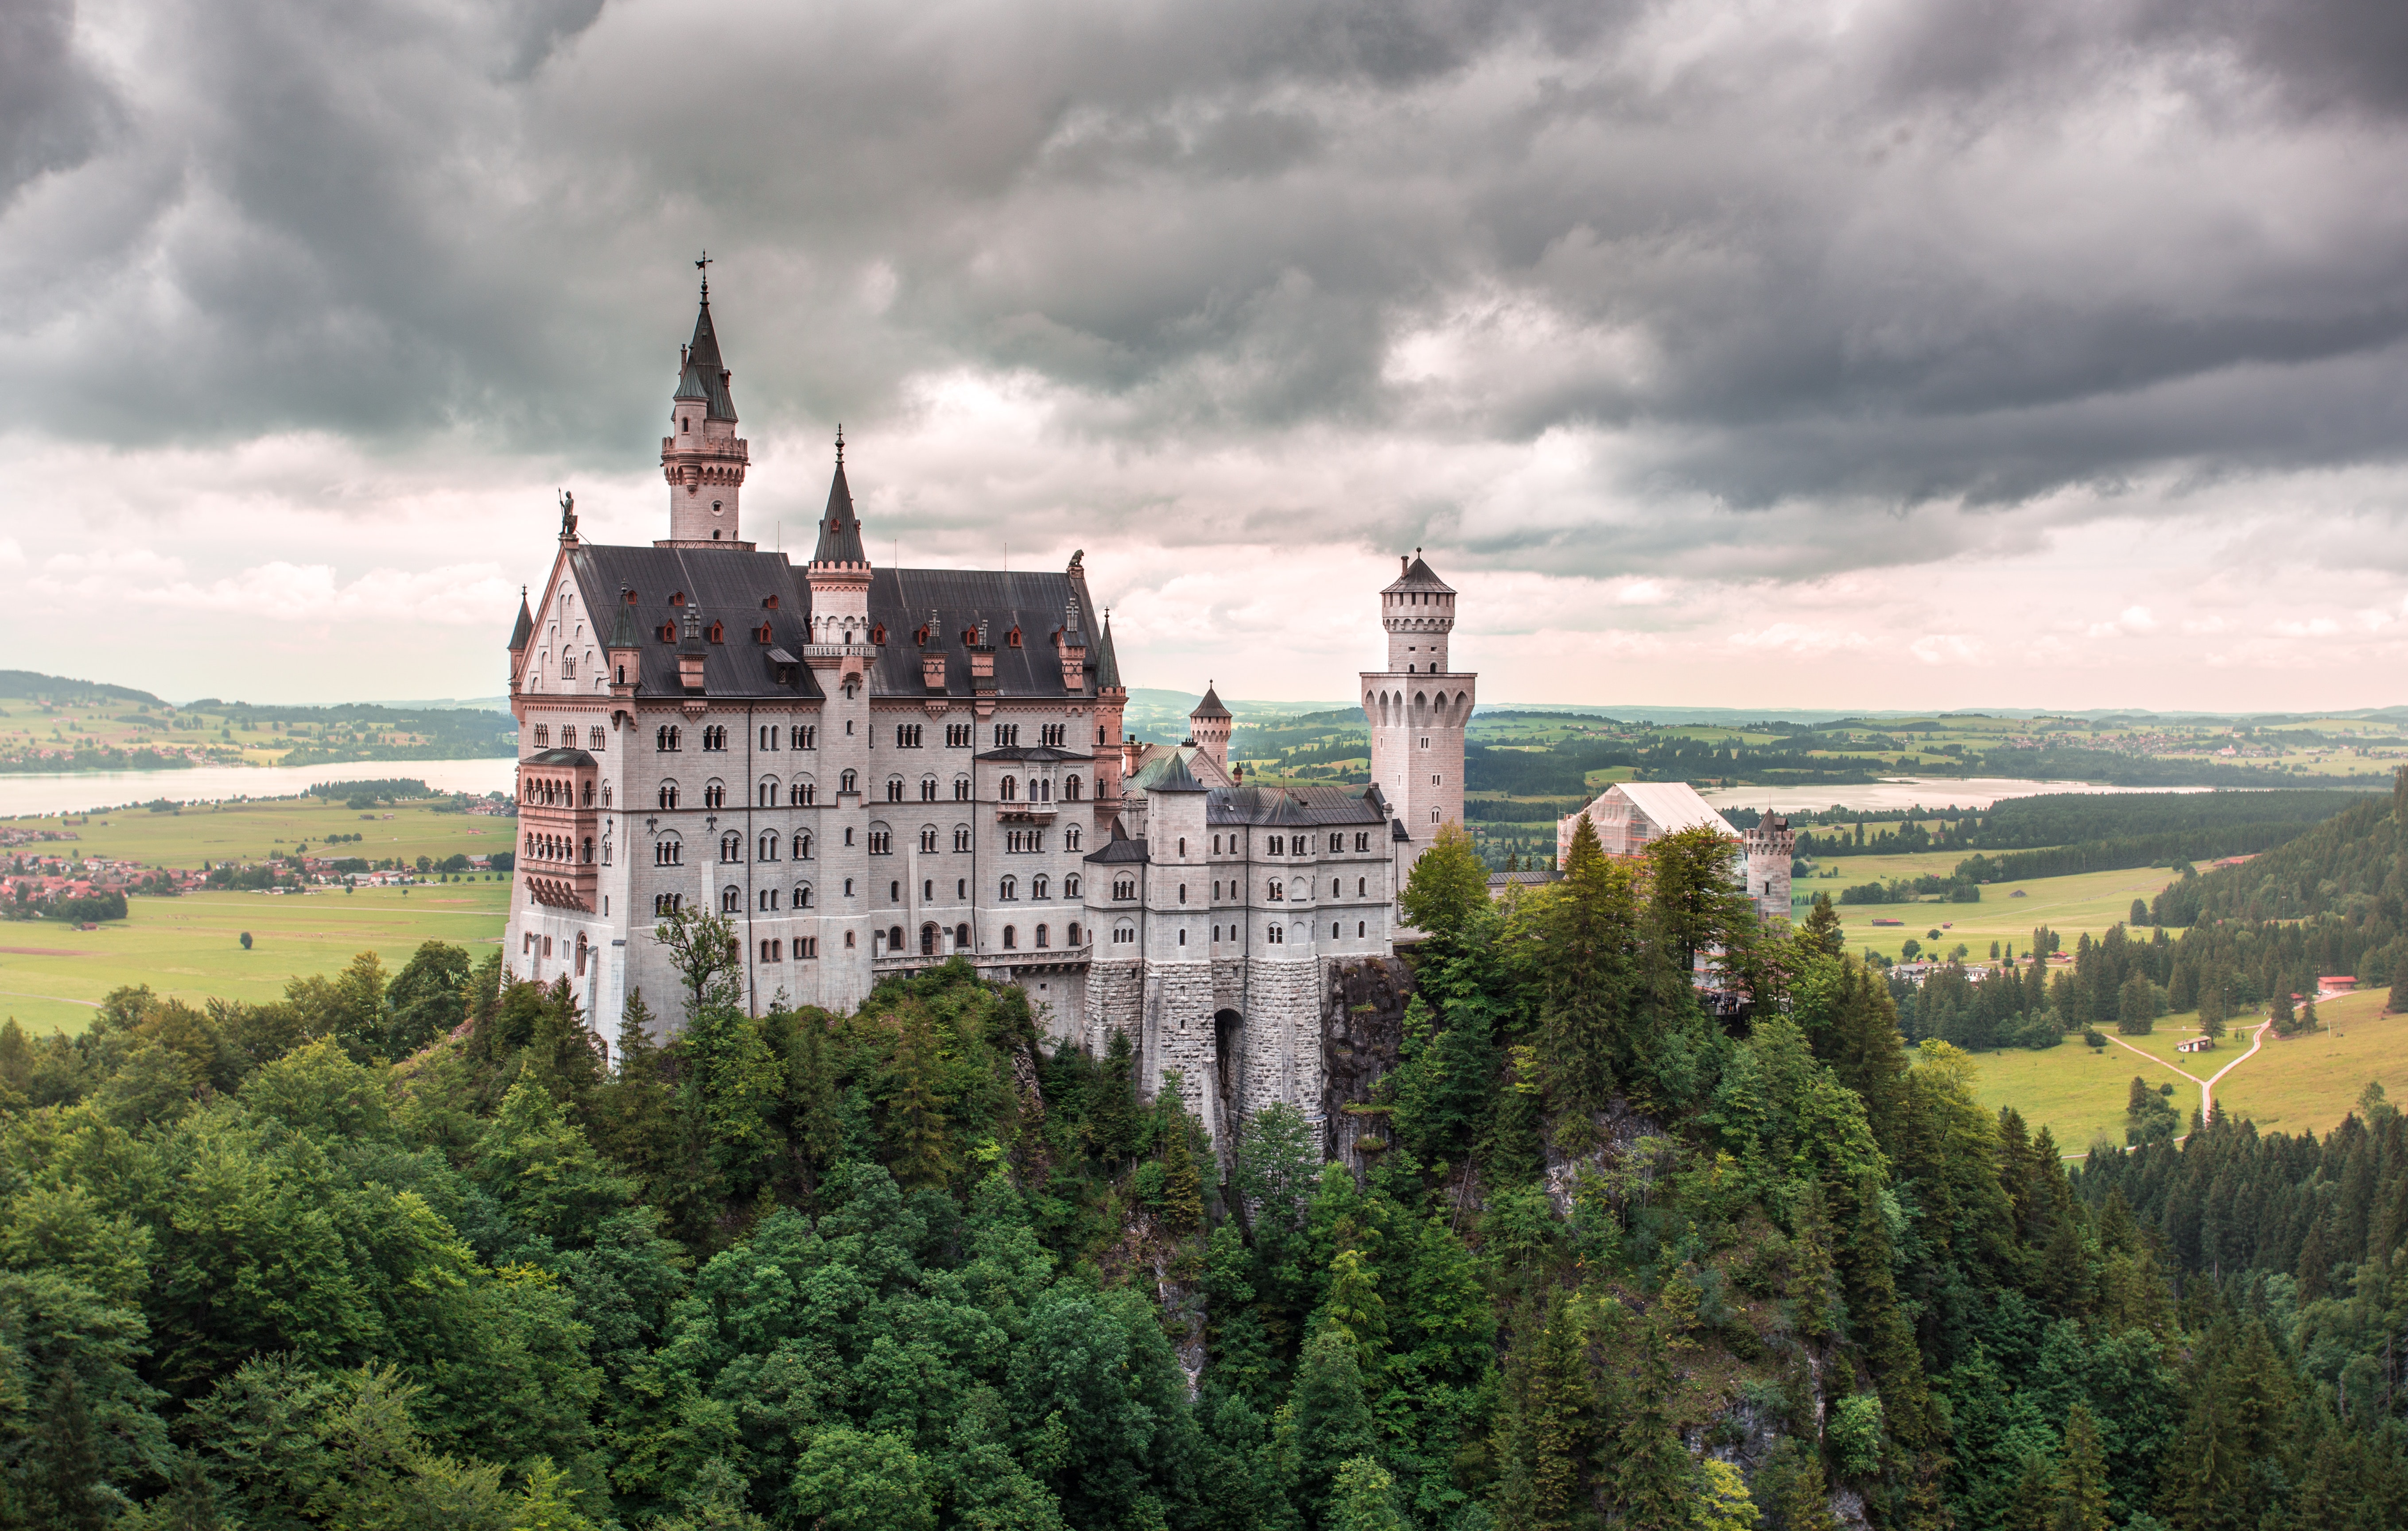
castle, landmark, sky, chateau, natural landscape, architecture, building, cloud, medieval architecture, highland, tree, stately home, hill station, landscape, photography, palace, hill, city, tourism, house, history, mountain range, middle ages, mountain, vacation, world, tourist attraction, turret, estate